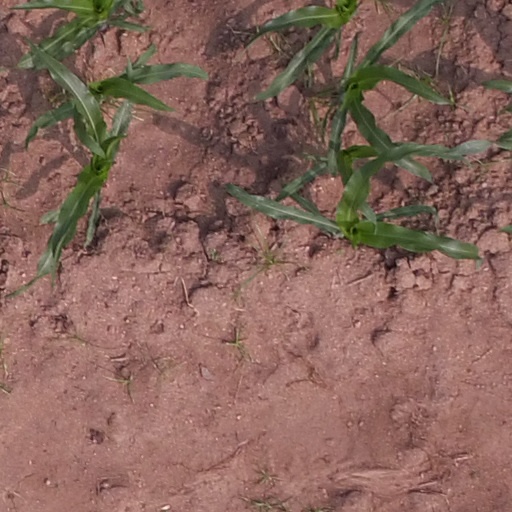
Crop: maize; corn